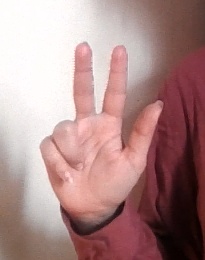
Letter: al